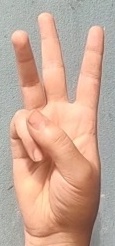
ASL sign: W